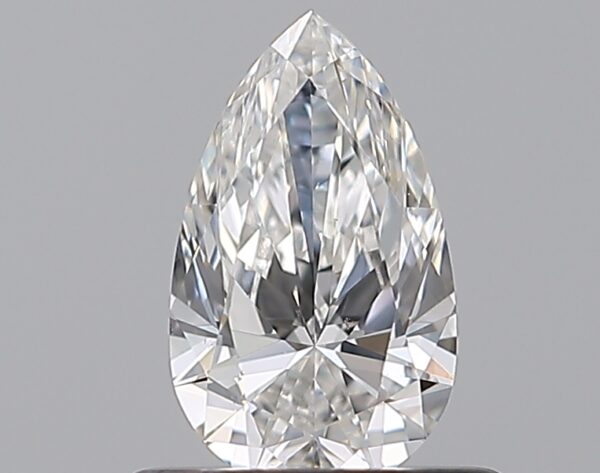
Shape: pear
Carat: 0.5
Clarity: VS2
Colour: F
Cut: EX
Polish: VG
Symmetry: VG
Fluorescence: M
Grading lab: GIA
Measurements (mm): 7.18 x 4.29 x 2.61